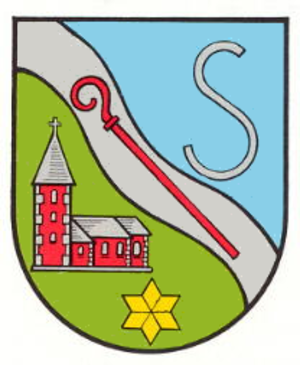
Niederschlettenbach est une municipalité de la Verbandsgemeinde Dahner Felsenland, dans l'arrondissement du Palatinat-Sud-Ouest, en Rhénanie-Palatinat, dans l'ouest de l'Allemagne.